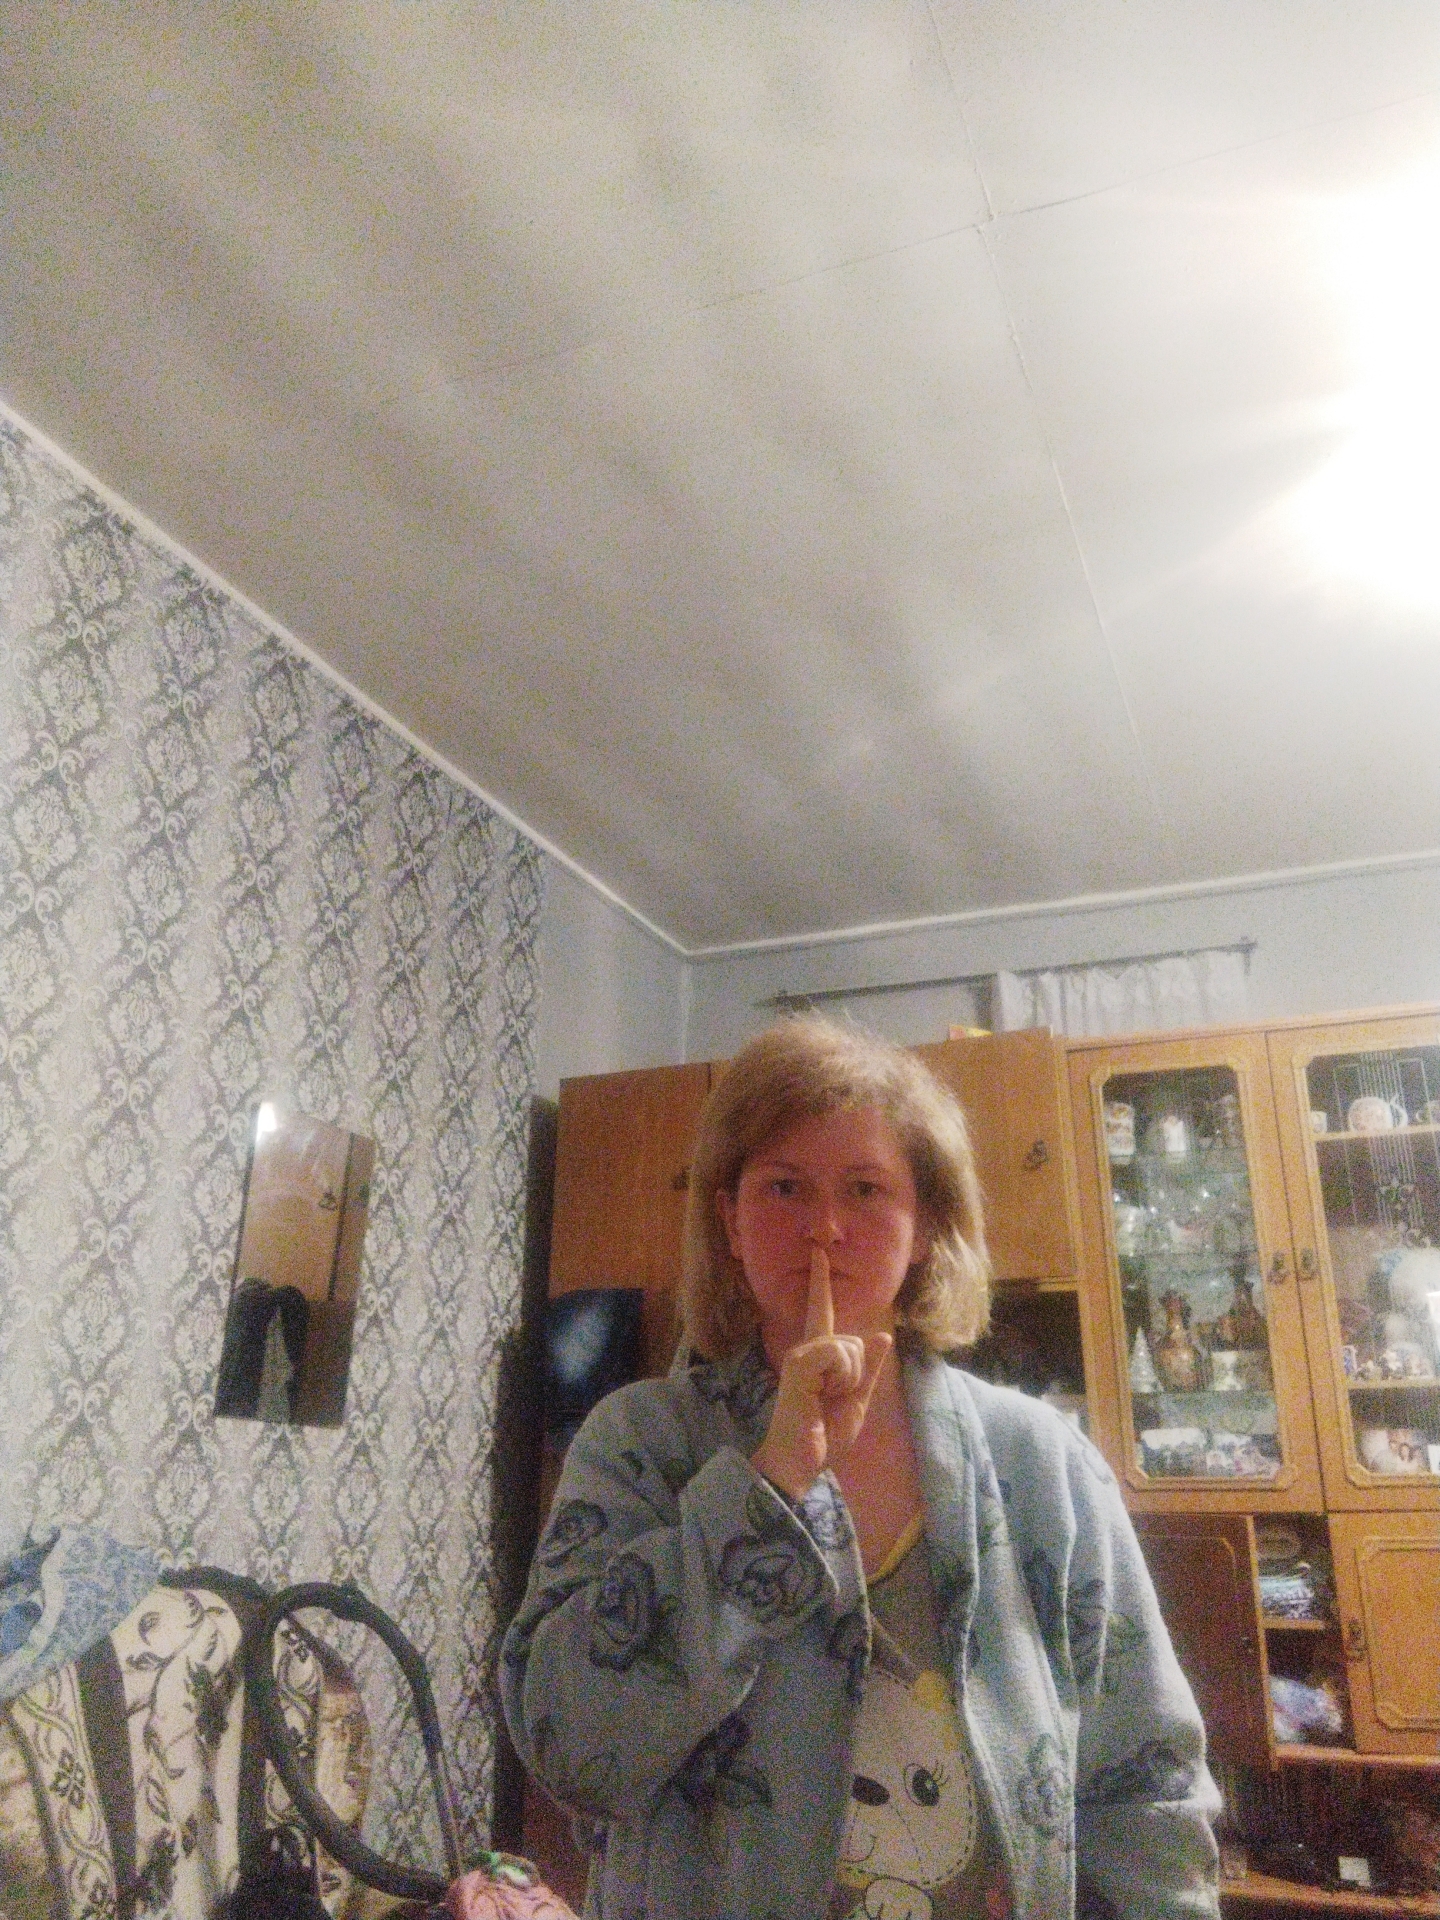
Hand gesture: mute